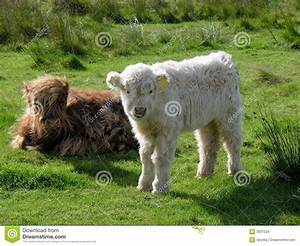
Label: mucca